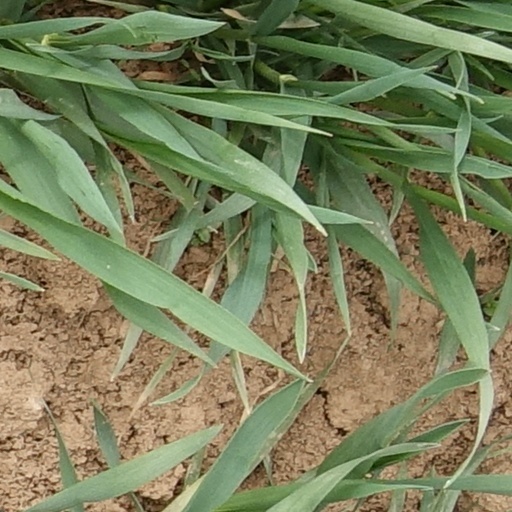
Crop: wheat